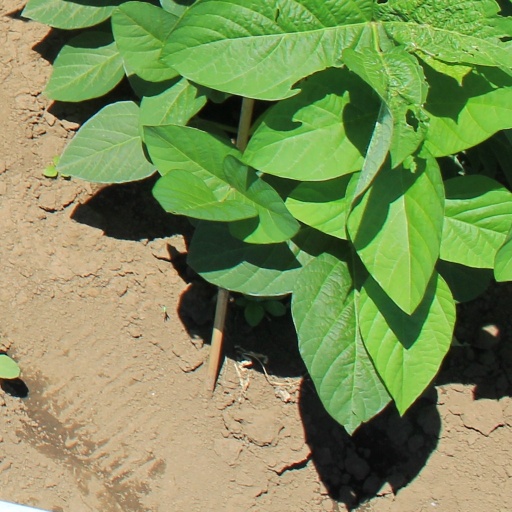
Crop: soybean